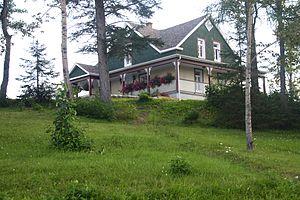
Maison Hector-Authier, 122, avenue Authier, Amos (Canada). (Protection IP cité. Voir la liste des lieux patrimoniaux de l&#39
Cette liste recense les biens du patrimoine immobilier de l'Abitibi-Témiscamingue inscrits au répertoire du patrimoine culturel du Québec. Cette liste est divisée par municipalité régionale de comté géographique.